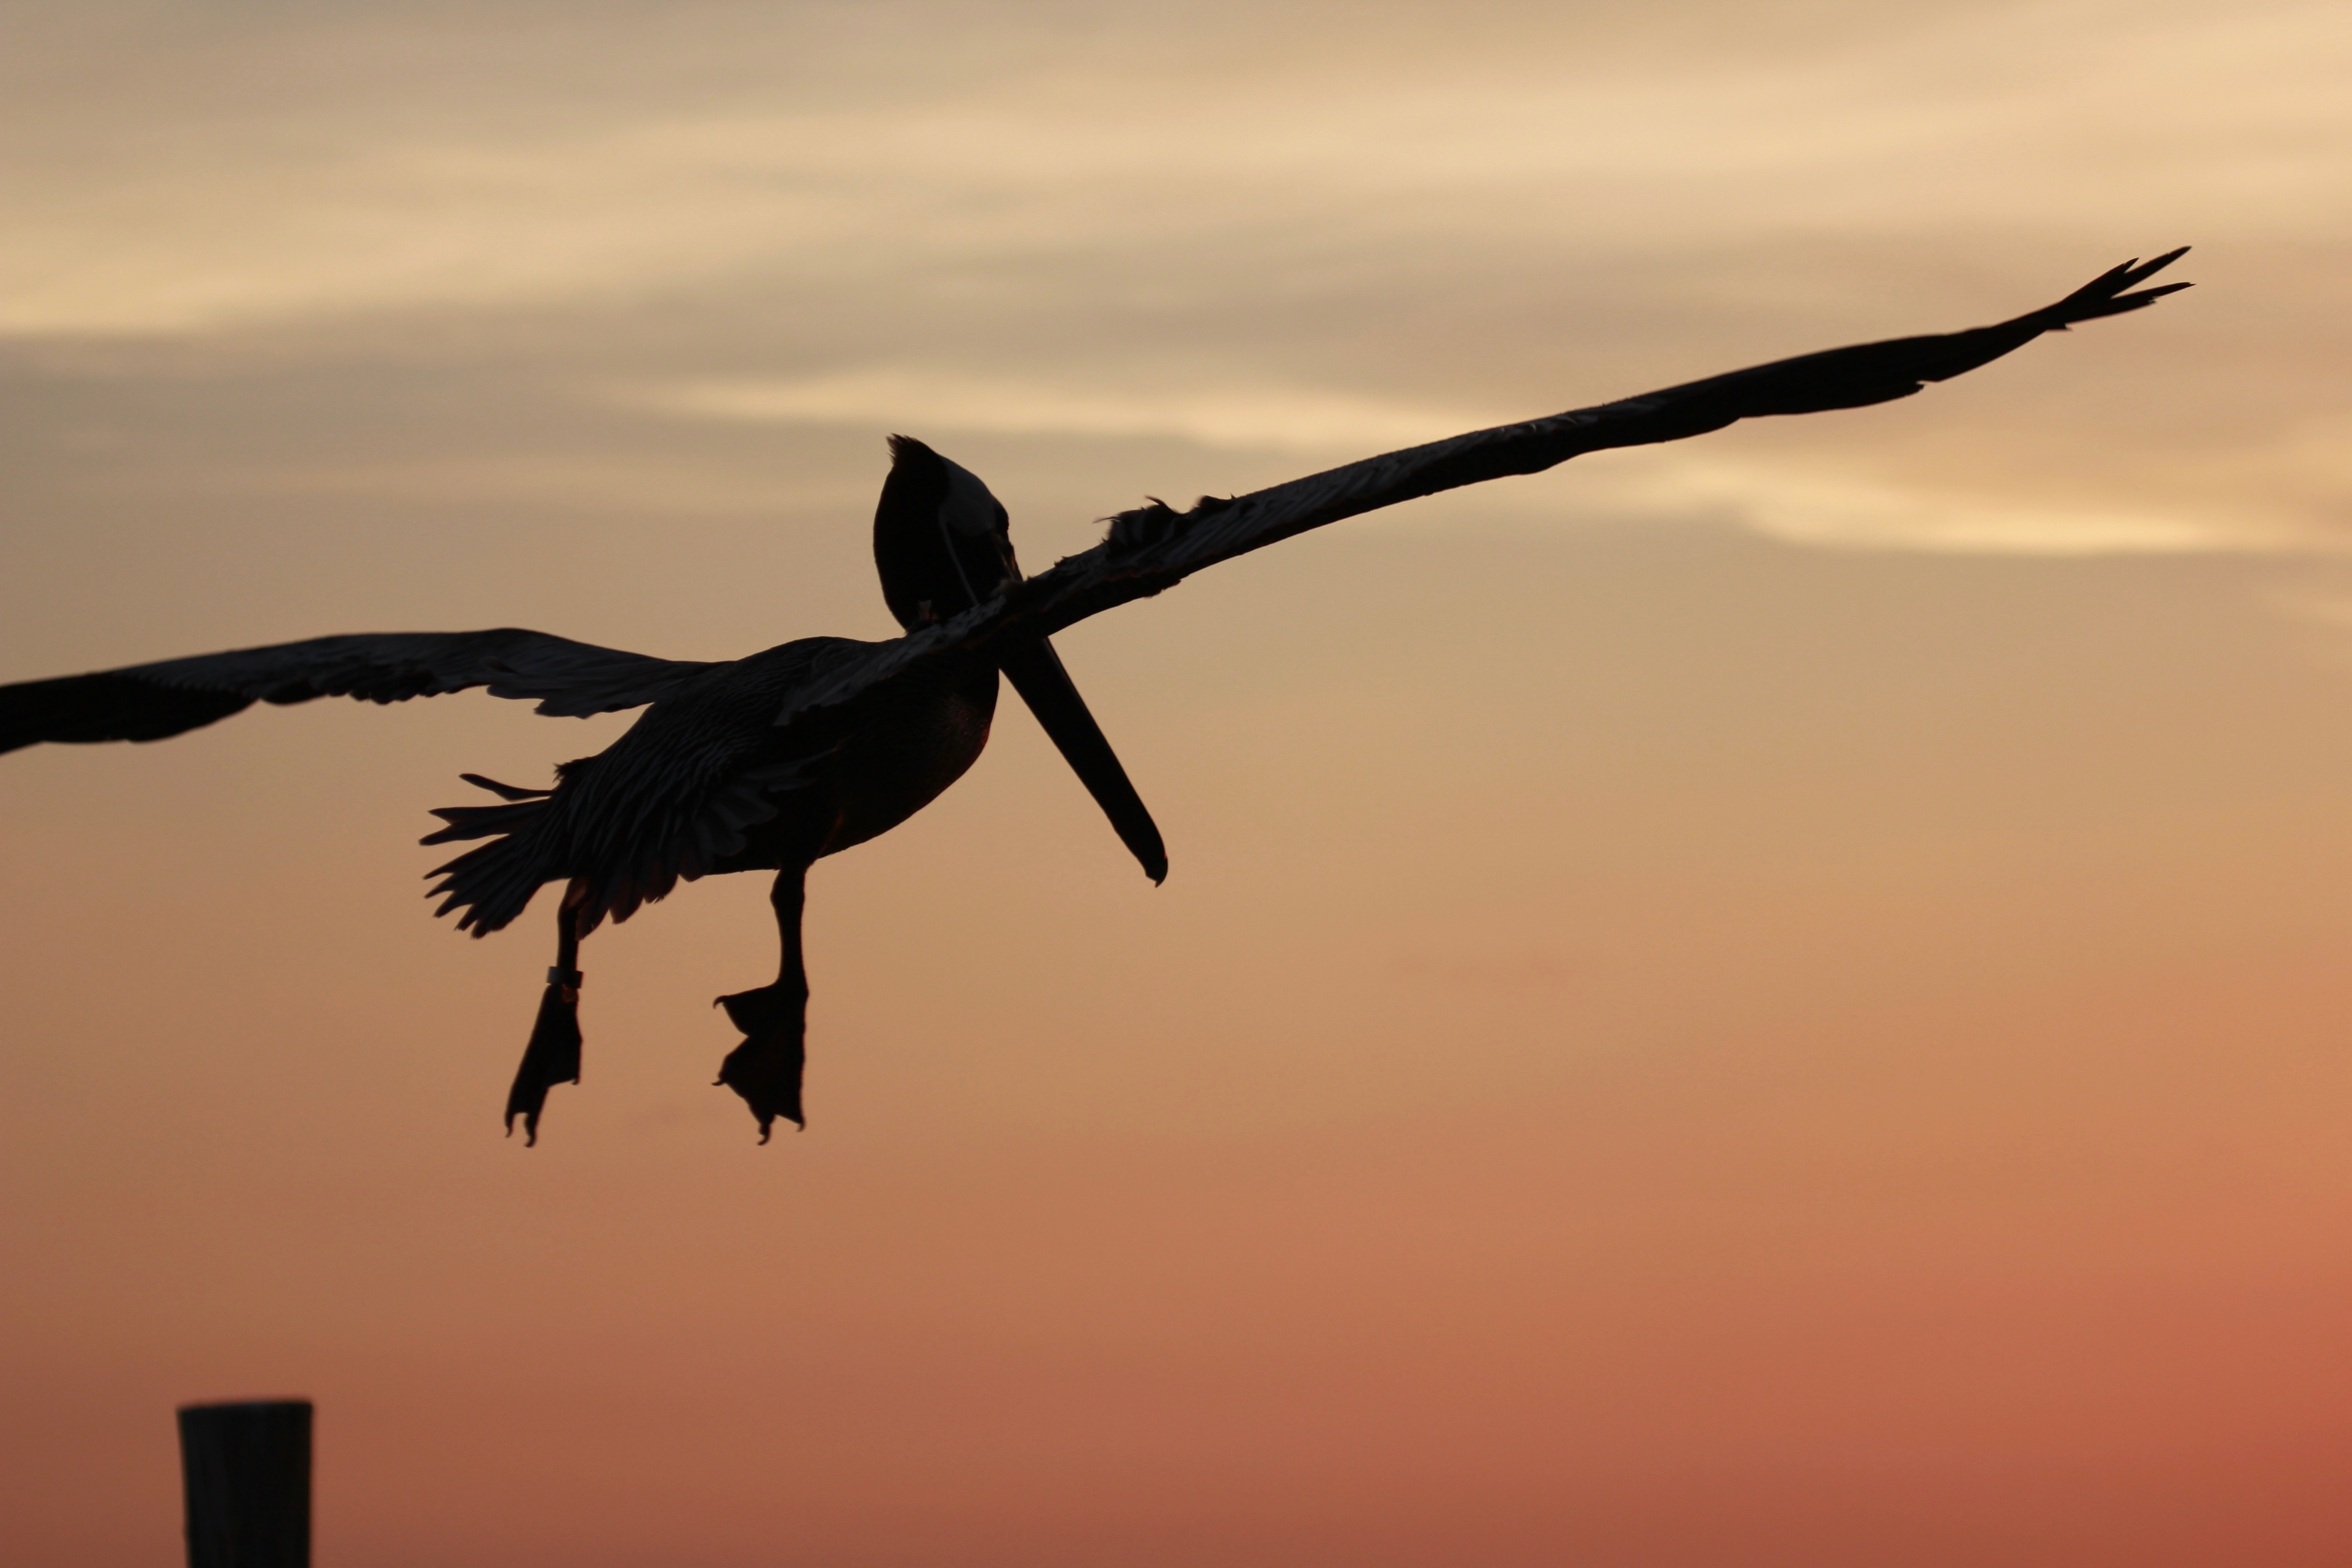
silhouette, bird, wing, sunset, atmosphere, seabird, fly, flight, eagle, vertebrate, pelicans, florida, afterglow, evening sky, perching bird, pelican in flight